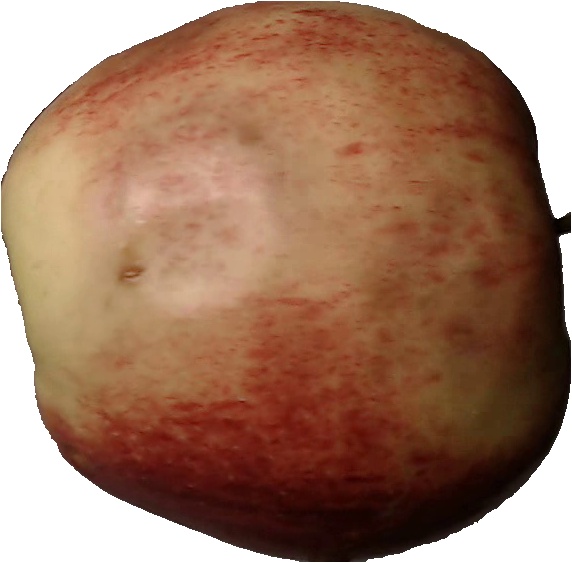
Label: apple_red_3